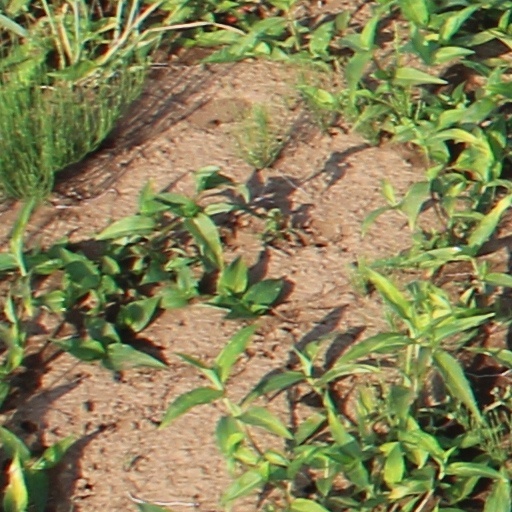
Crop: wheat